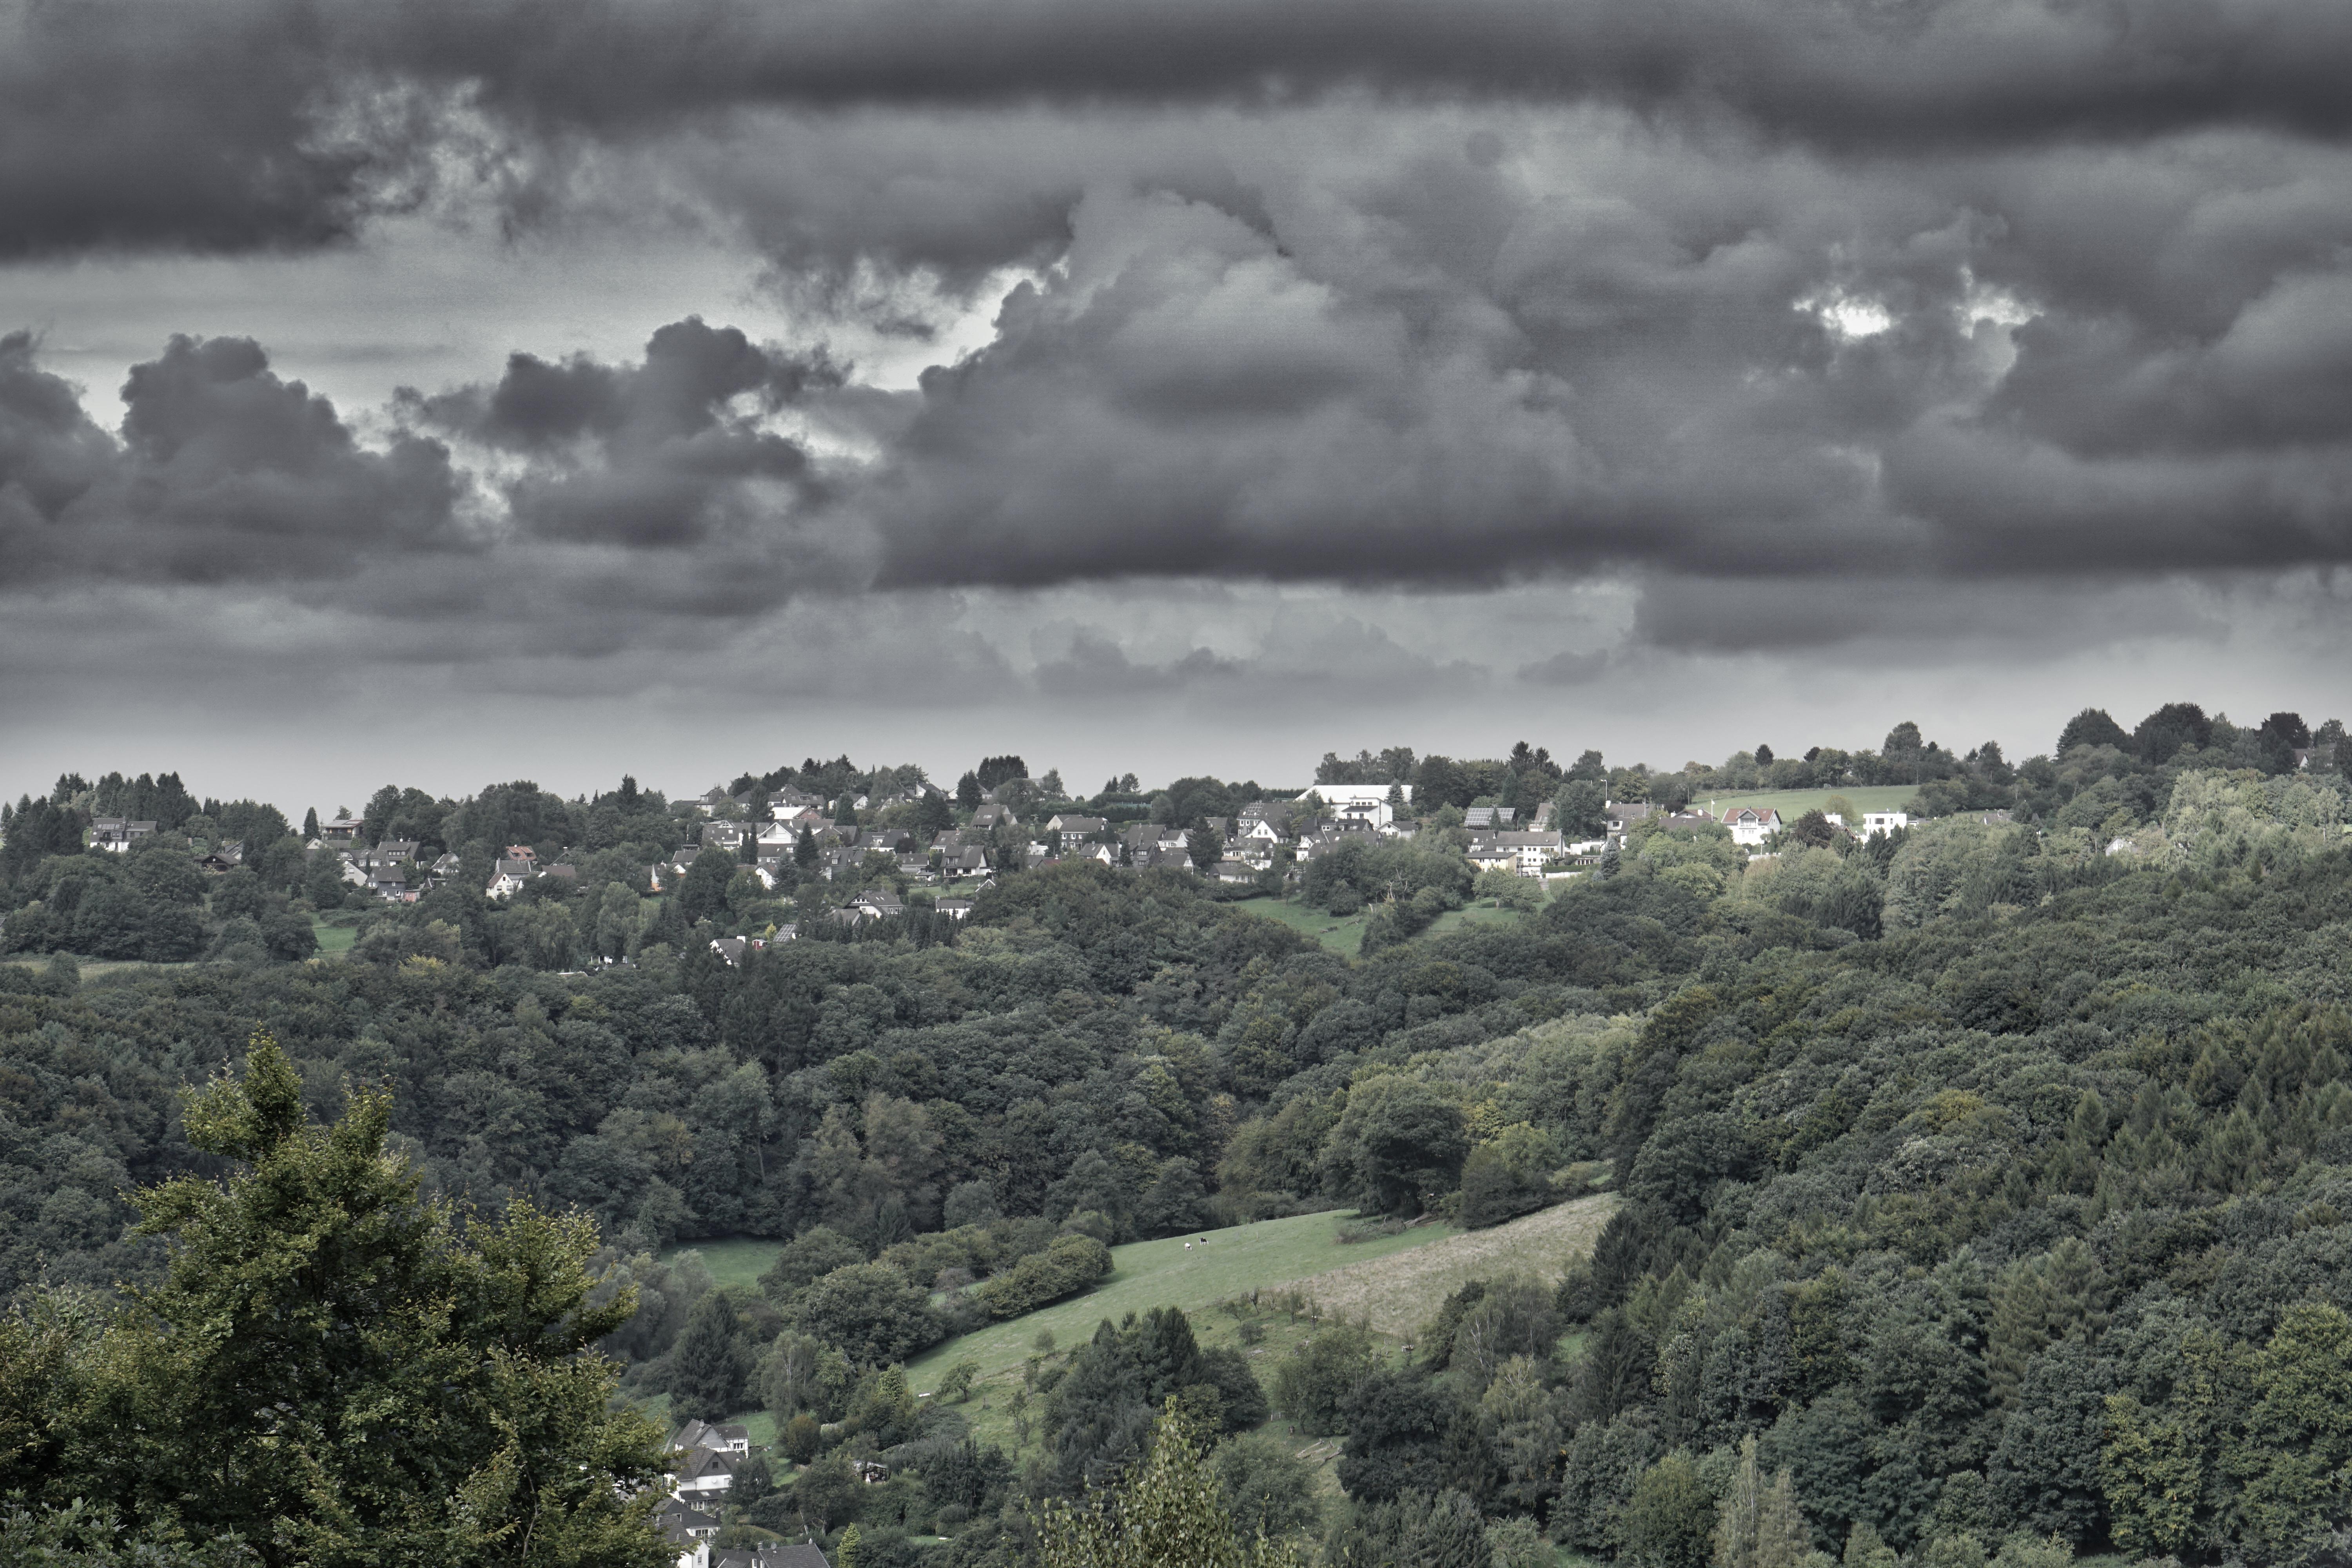
landscape, tree, nature, forest, horizon, mountain, cloud, sky, skyline, hill, city, weather, plain, clouds, plateau, habitat, mood, ecosystem, rural area, aerial photography, meteorological phenomenon, geographical feature, atmospheric phenomenon, atmosphere of earth, mountainous landforms